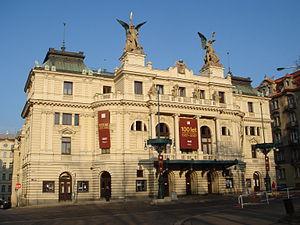
Le théâtre de Vinohrady, est un théâtre situé dans le quartier de Vinohrady à Prague.